Blitzkrieg

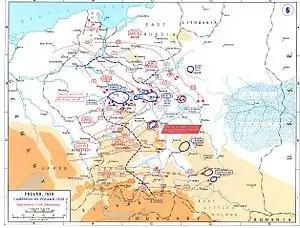
In Poland, fast-moving armies encircled Polish forces (blue circles) but not by independent armored operations. Combined tank, artillery, infantry and air forces were used.

The British Army took lessons from the successful infantry and artillery offensives on the Western Front in late 1918. To obtain the best co-operation between all arms, emphasis was placed on detailed planning, rigid control and adherence to orders. Mechanization of the army, as part of a combined-arms theory of war, was considered a means to avoid mass casualties and the indecisive nature of offensives. The four editions of "Field Service Regulations" that were published after 1918 held that only combined-arms operations could create enough fire power to enable mobility on a battlefield. That theory of war also emphasised consolidation and recommended caution against overconfidence and ruthless exploitation.